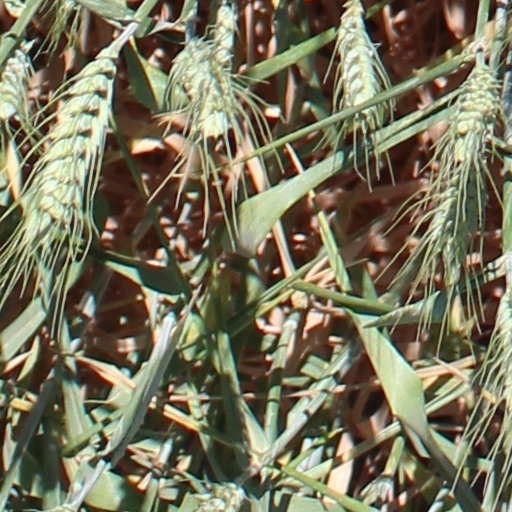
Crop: wheat